Liberty Universalist Church and Feasterville Academy Historic District

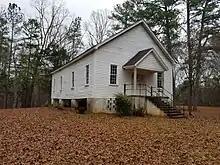
The exterior of the Liberty Universalist Church

An invitation extended to Clayton by the church in 1871 was the start of the revival of the church. Clayton, in his autobiography, recalled that among the congregants who responded to his 1871 call for individuals to commit themselves to a re-organization of the church was Jennie Coleman, the great-great-granddaughter of the family patriarch Andrew Feaster Sr. Six years passed, however, before the church was officially re-organized in 1877. At that time, 25 members committed to the re-organization, including D.R. Coleman, J.A.F. Coleman and V.P. Clayton who served as deacons, J.C. Feaster as treasurer and J. Hendrix McLane as clerk. By 1883, the church had 35 members and an active Sunday school. Preaching was still limited, with Clayton providing services only six to eight times a year. Membership growth in the only Universalist church in the state showed modest gains, rising to 58 by 1887.